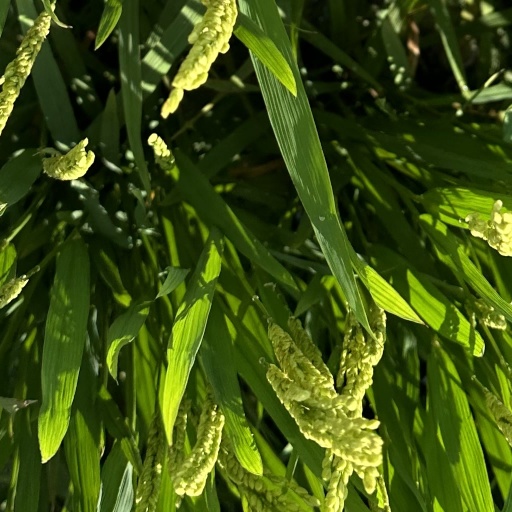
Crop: rice